Georgios Soulios

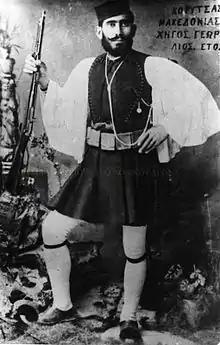
Georgios Soulios as a Makedonomachos.

Georgios Soulios (1885–1927) was a Greek guerrilla fighter of the early 20th century. He participated in the Macedonian Struggle, the Balkan Wars, and in the struggle for the establishment of the Autonomous Republic of Northern Epirus.